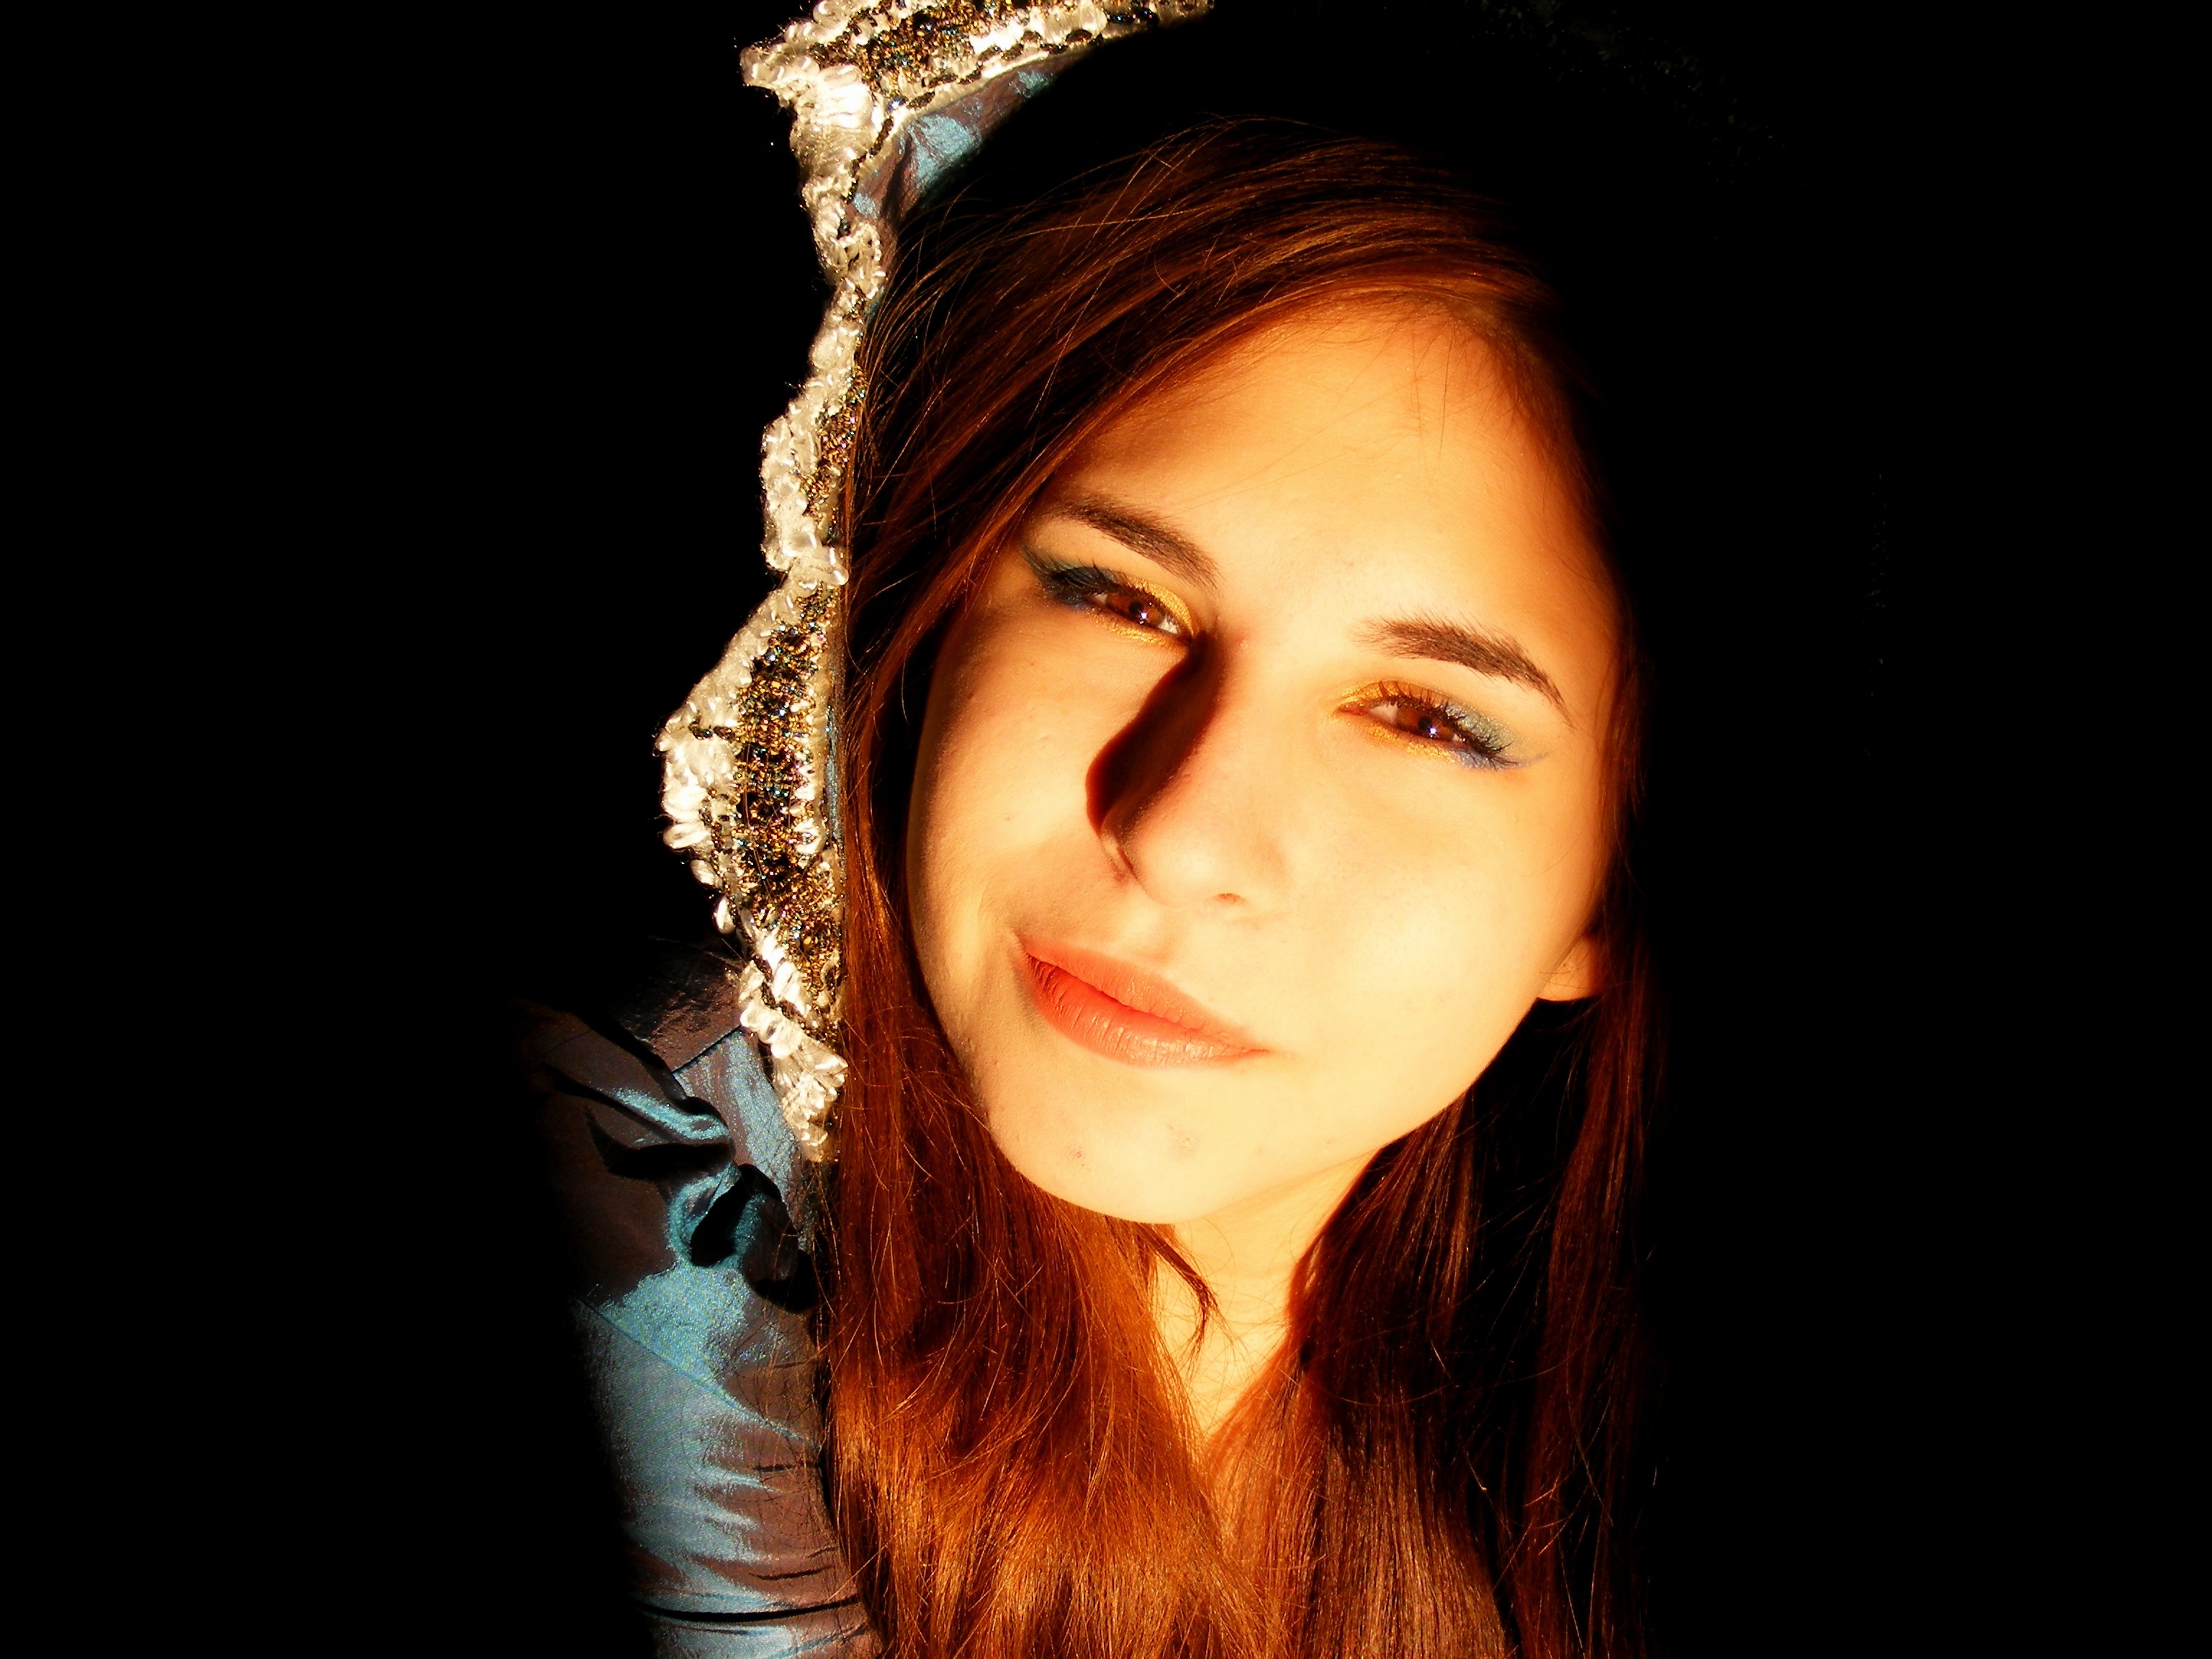
person, light, girl, woman, hair, photography, portrait, model, brown, darkness, ear, lady, facial expression, hairstyle, smile, face, eye, head, rip, photograph, skin, beauty, nice, organ, story, princess, emotion, photo shoot, brown hair, portrait photography